Miami

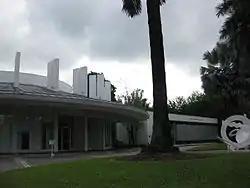
The Lowe Art Museum on the campus of the University of Miami

PortMiami in Miami is the largest cruise ship port in the world. It has retained its status as the number one cruise and passenger port in the world for well over a decade, accommodating the largest cruise ships and the major cruise lines. In 2017, the port served 5,340,559 cruise passengers. The port is one of the nation's busiest cargo ports, importing 9,162,340 tons of cargo in 2017.